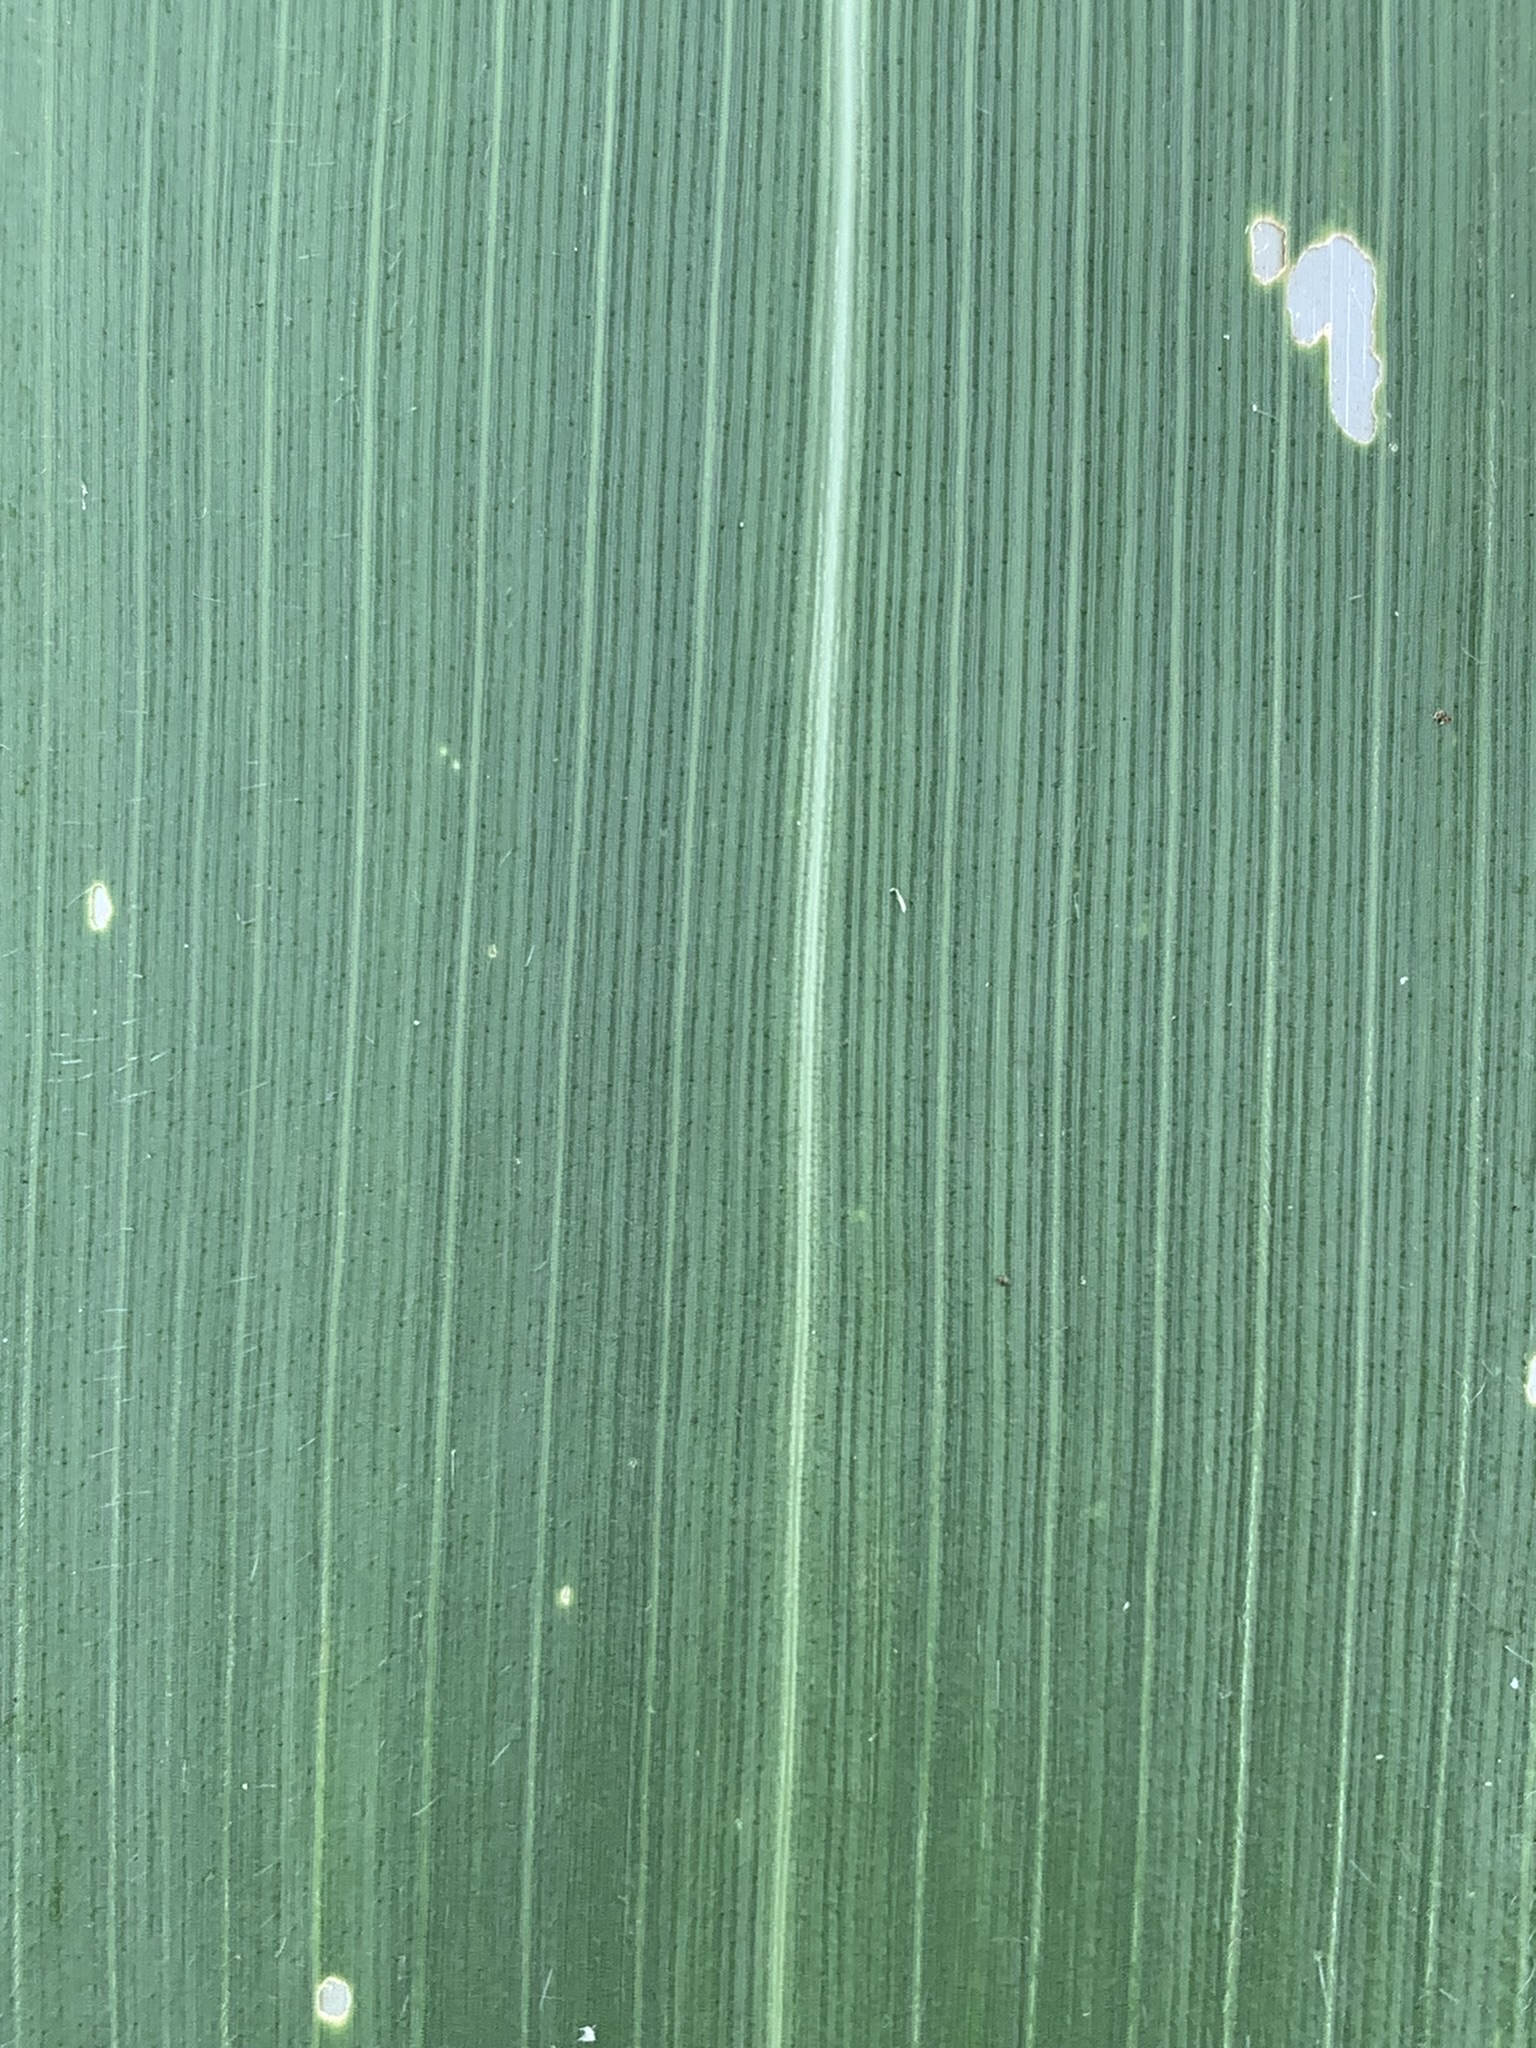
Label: Healthy